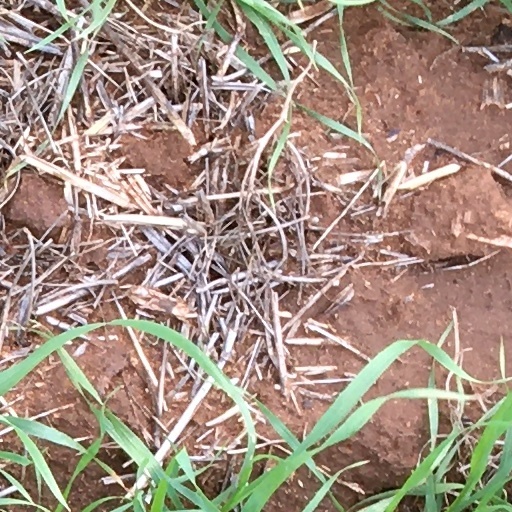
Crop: wheat